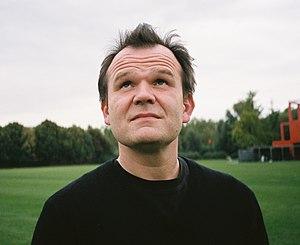
Le chef d'orchestre français François-Xavier Roth en 2009.
4 septembre : Ausstrahlung, œuvre de Bruno Maderna, créée à Persépolis.
François-Xavier Roth, né le 6 novembre 1971 à Neuilly-sur-Seine, est un musicien français. Il est Generalmusikdirektor de la ville de Cologne et directeur musical de l'orchestre Les Siècles. À partir de la saison 2017-2018, il devient principal guest conductor de l'Orchestre symphonique de Londres. En 2018, il est nommé artiste associé à la philharmonie de Paris. Le 20 septembre 2019, il est nommé, avec Les Siècles, directeur général et artistique de l'Atelier Lyrique de Tourcoing